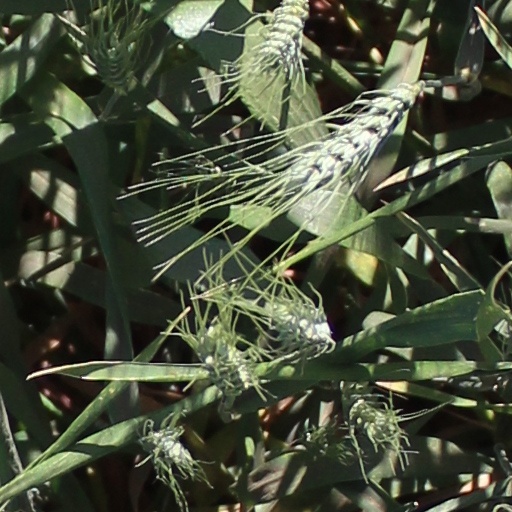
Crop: wheat